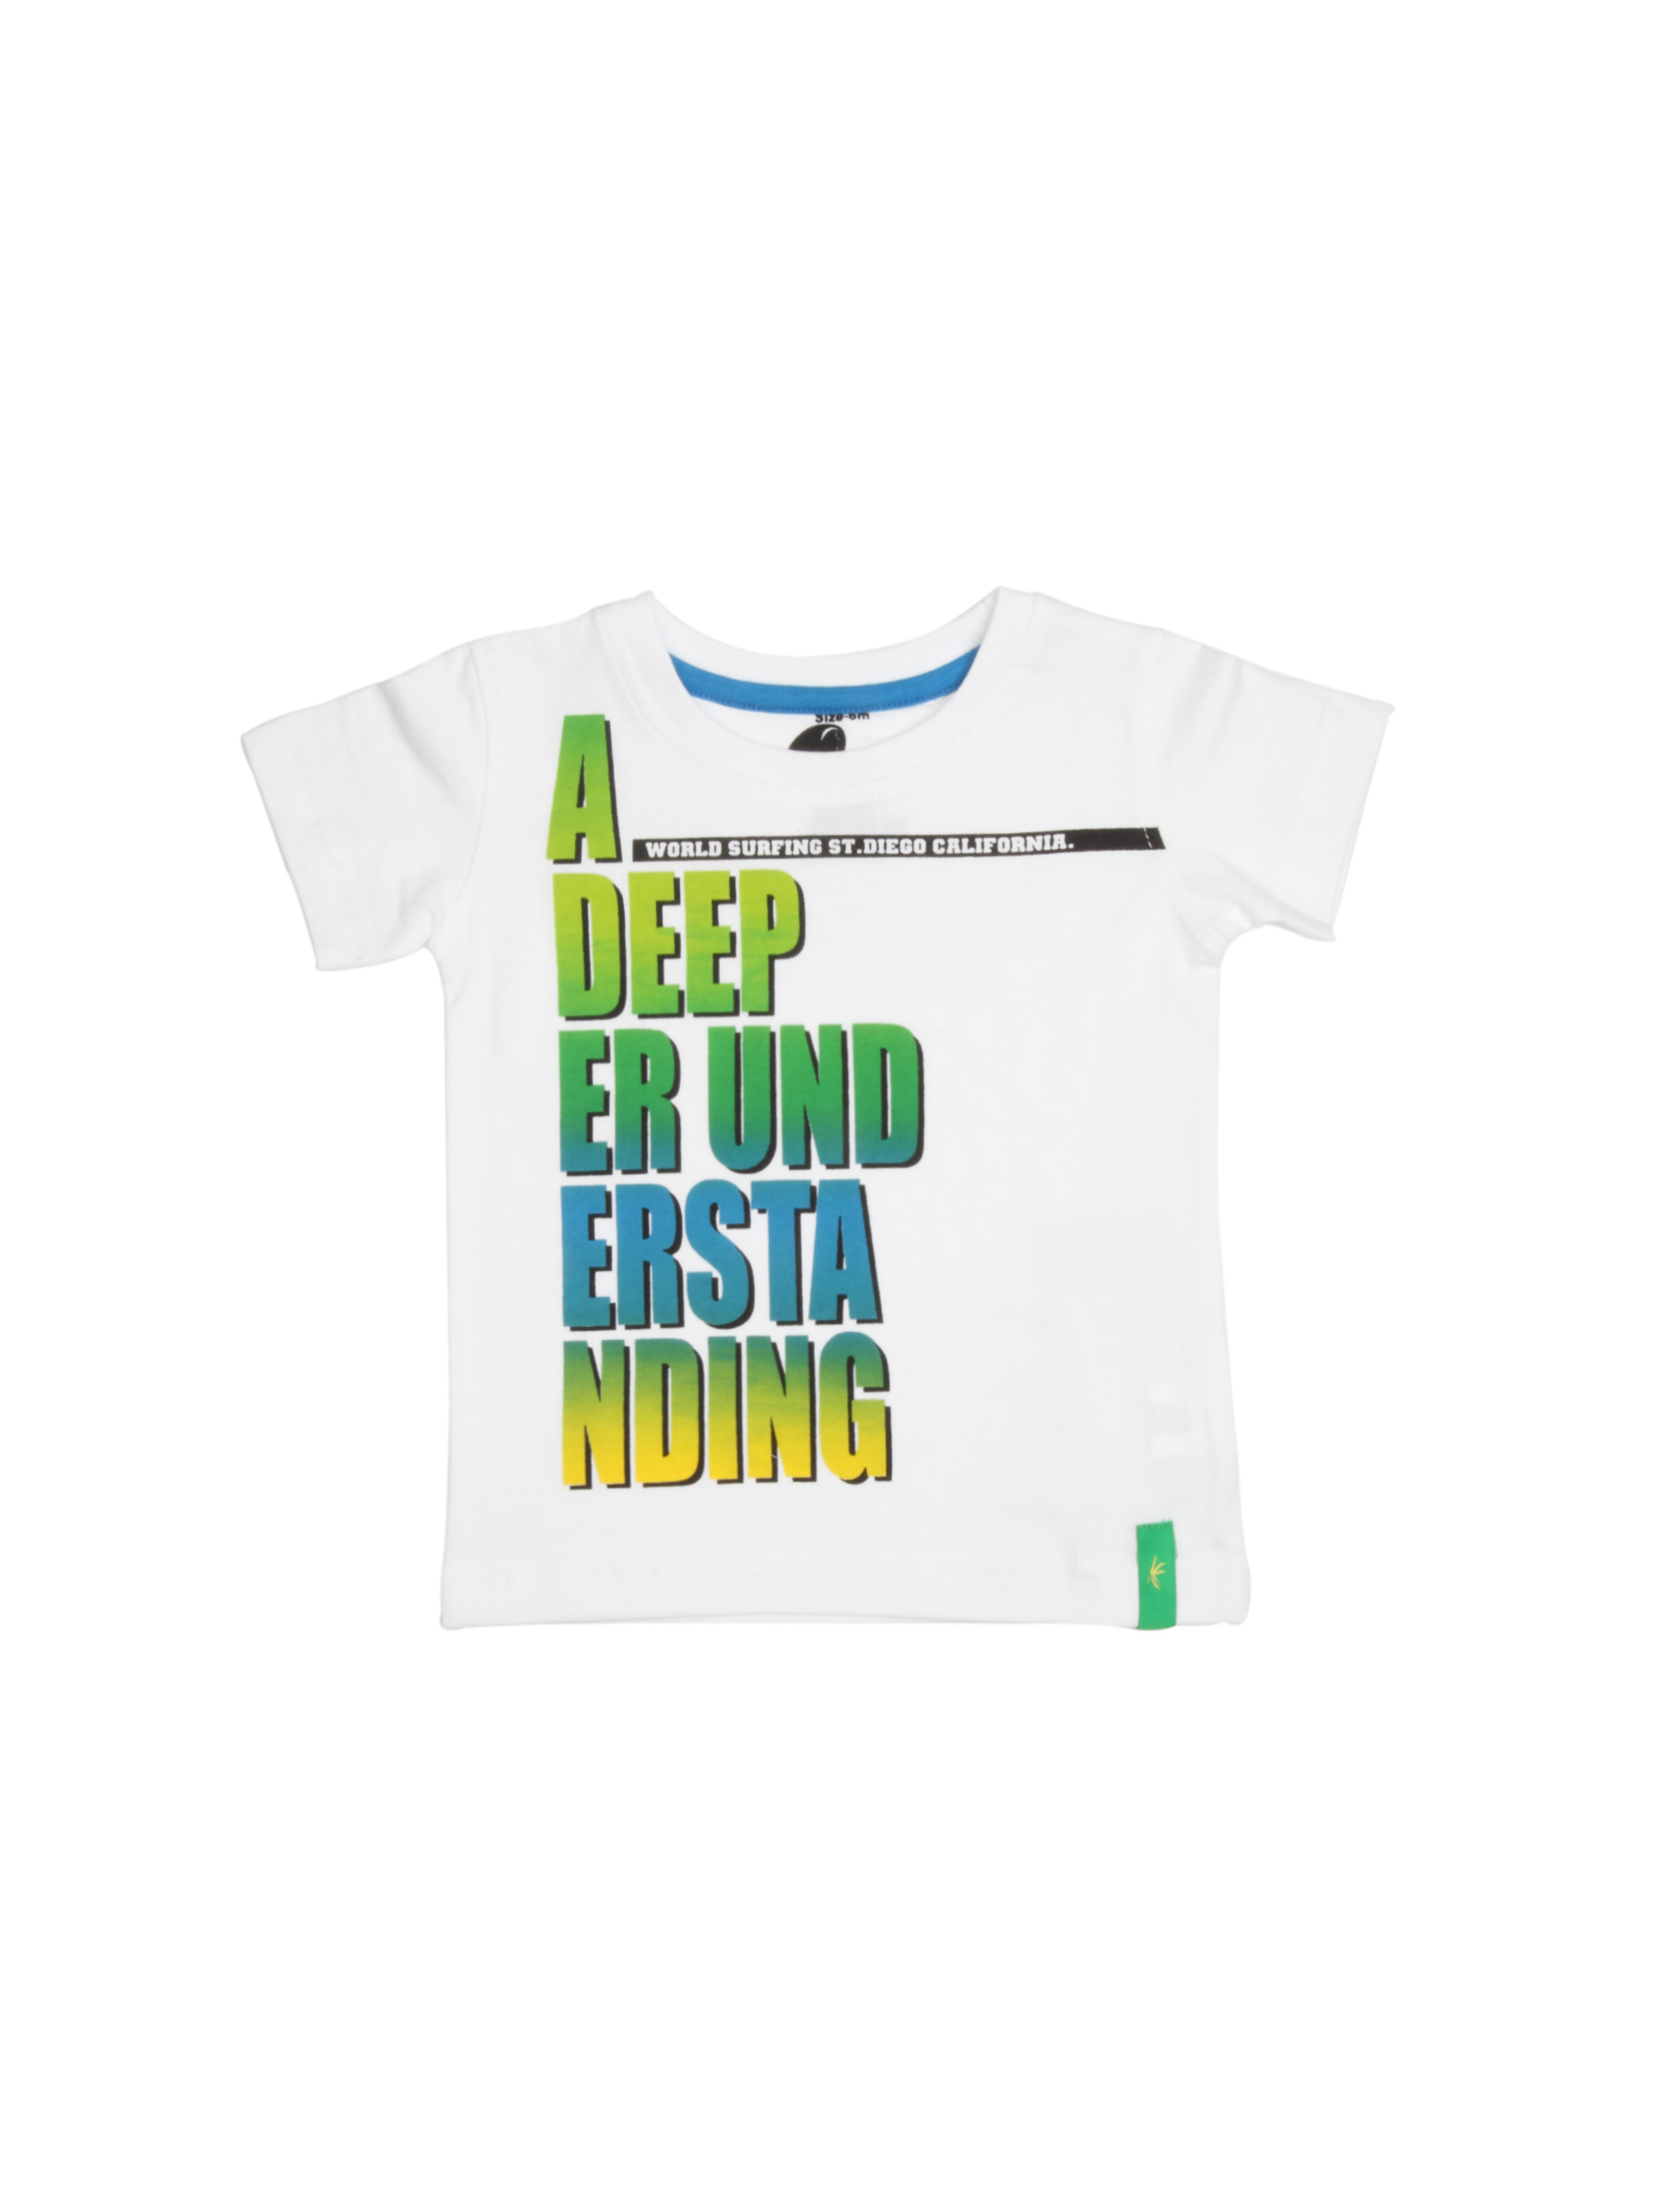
Gini and Jony Boys Core White T-shirt
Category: Apparel / Topwear / Tshirts
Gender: Boys
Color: White
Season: Summer 2012
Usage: Casual